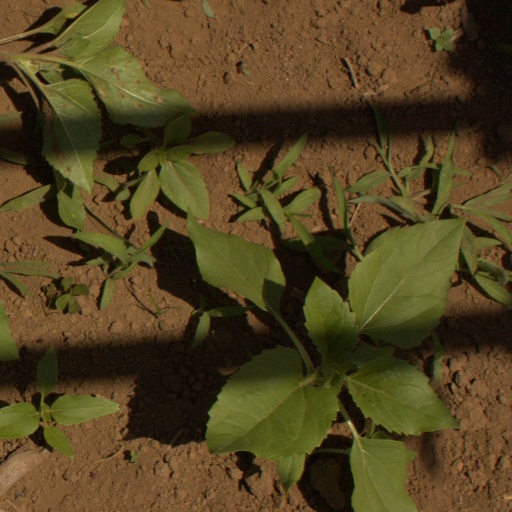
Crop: Jerusalem artichoke